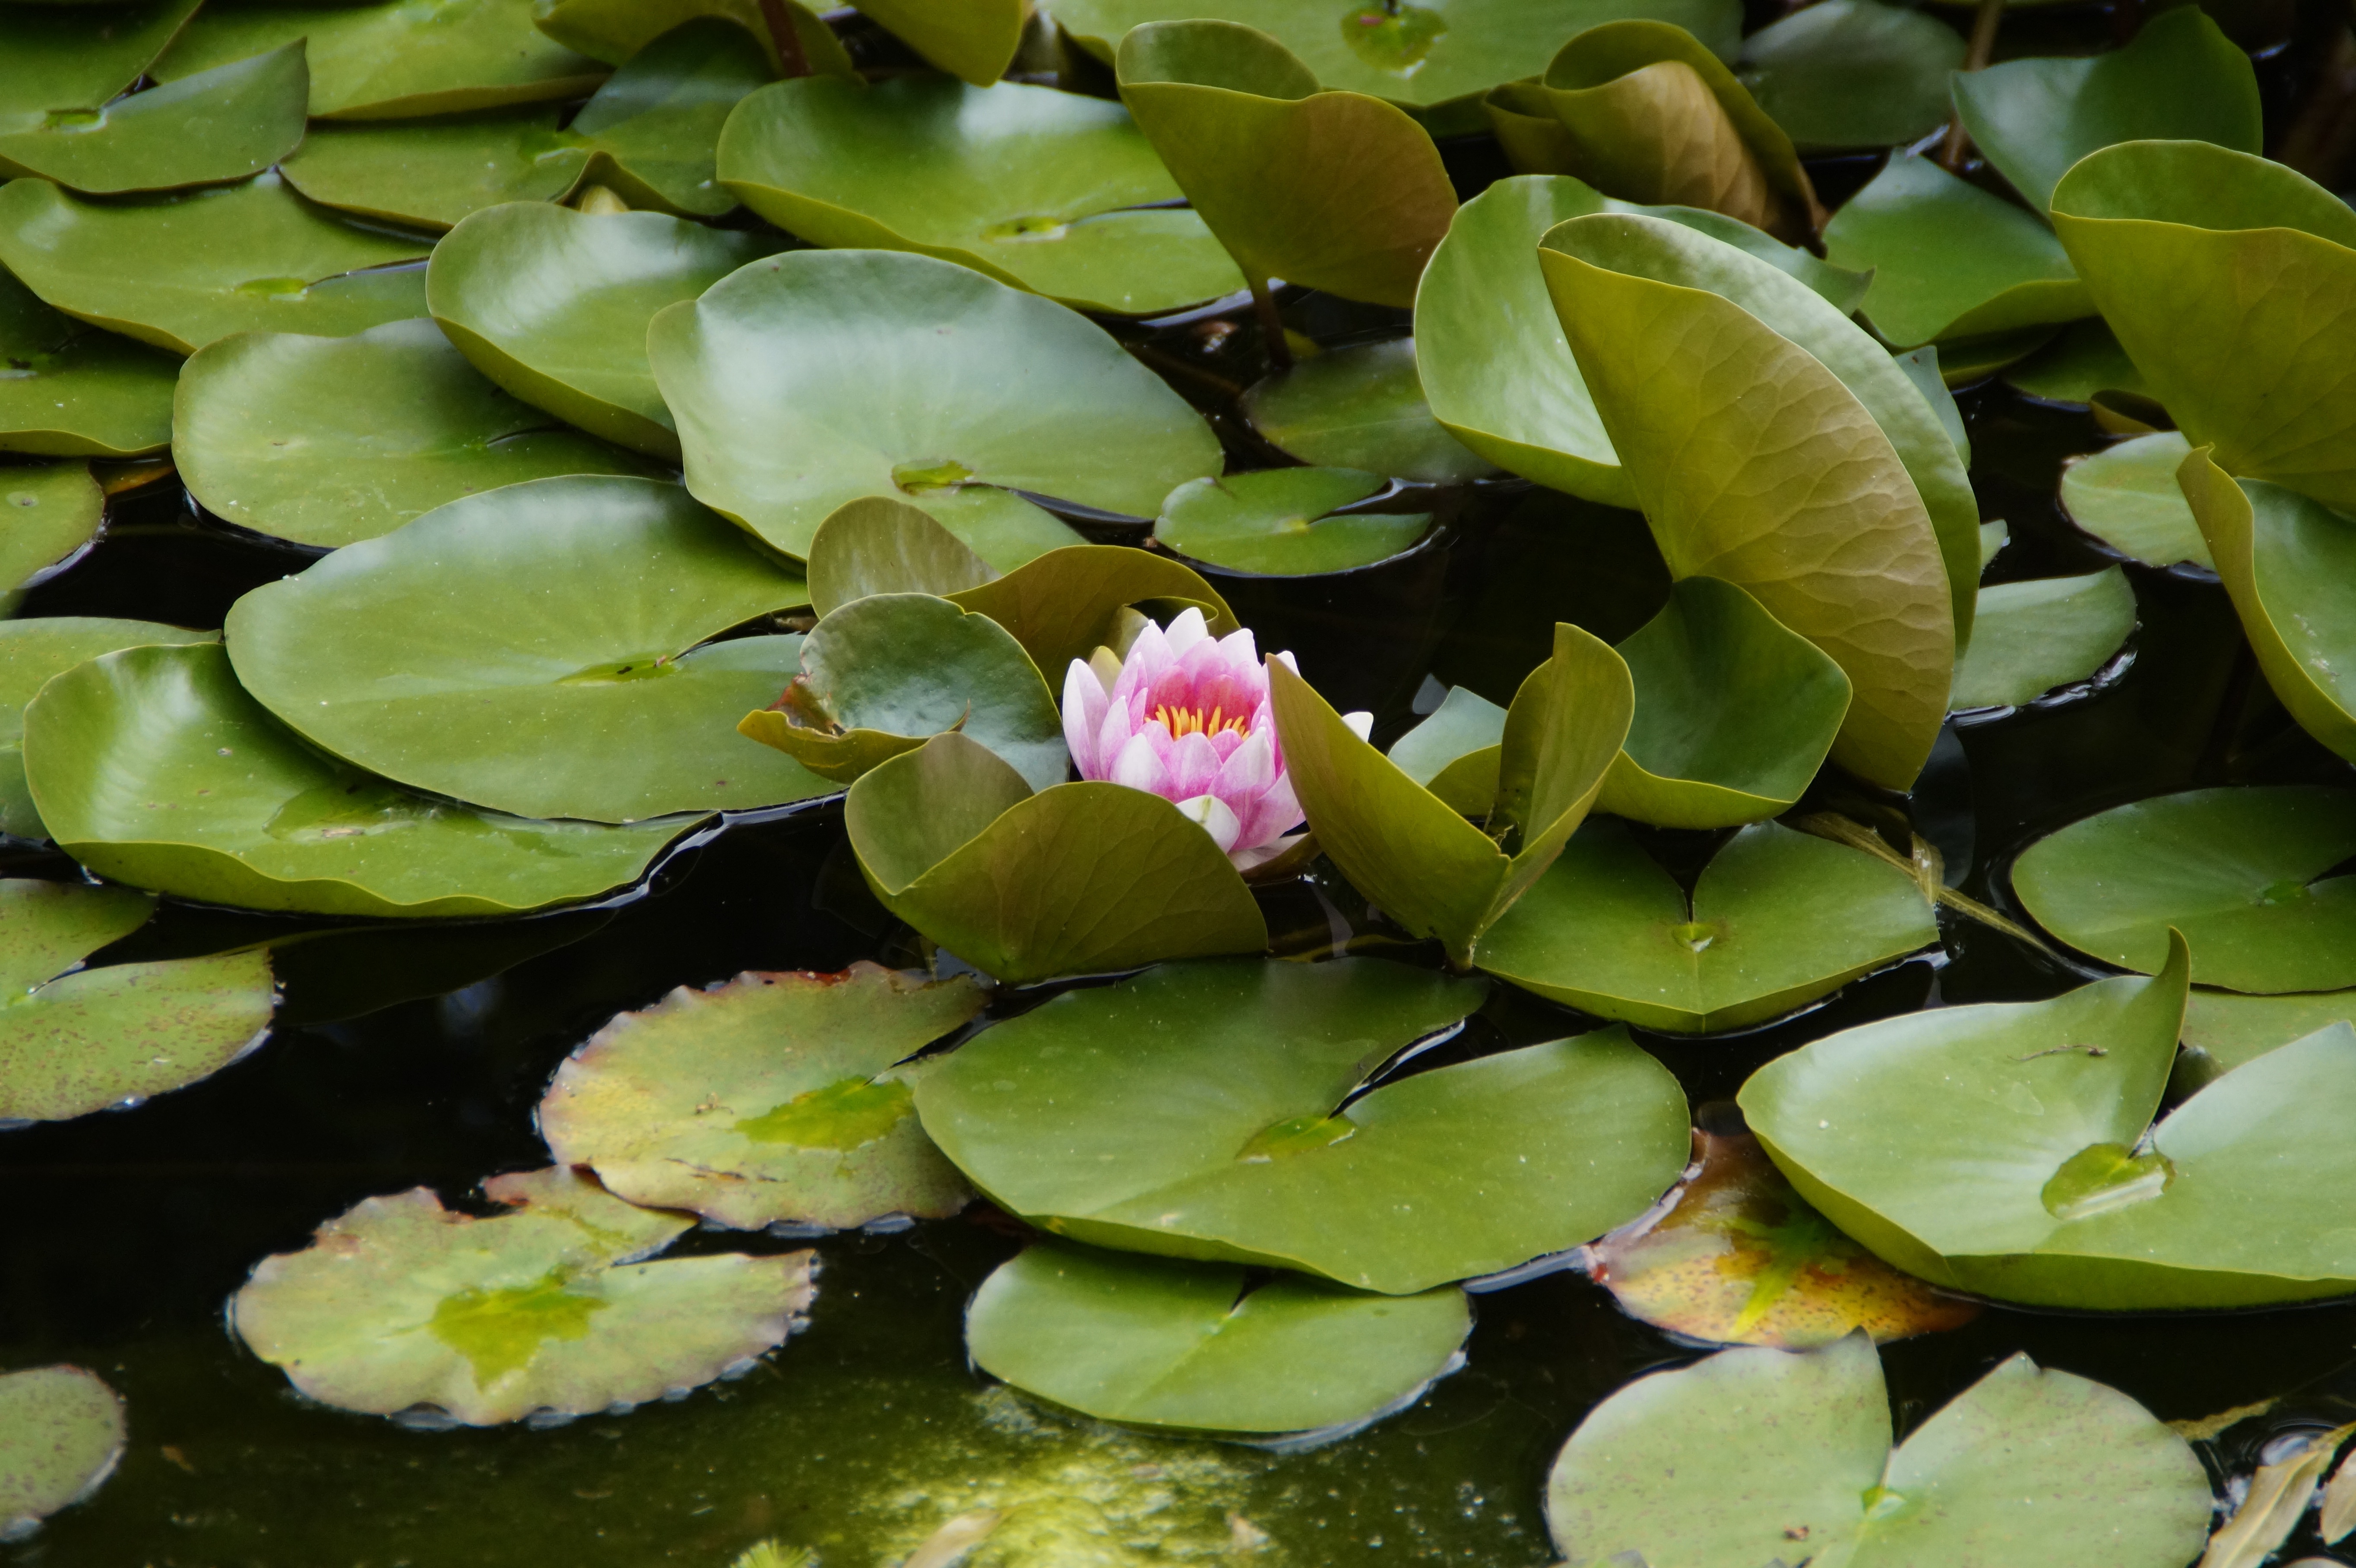
water, blossom, plant, leaf, flower, petal, bloom, lake, pond, swim, green, botany, pink, aquatic plant, flora, water lily, lily pad, leaves, waters, garden pond, flowering plant, floating plants, land plant